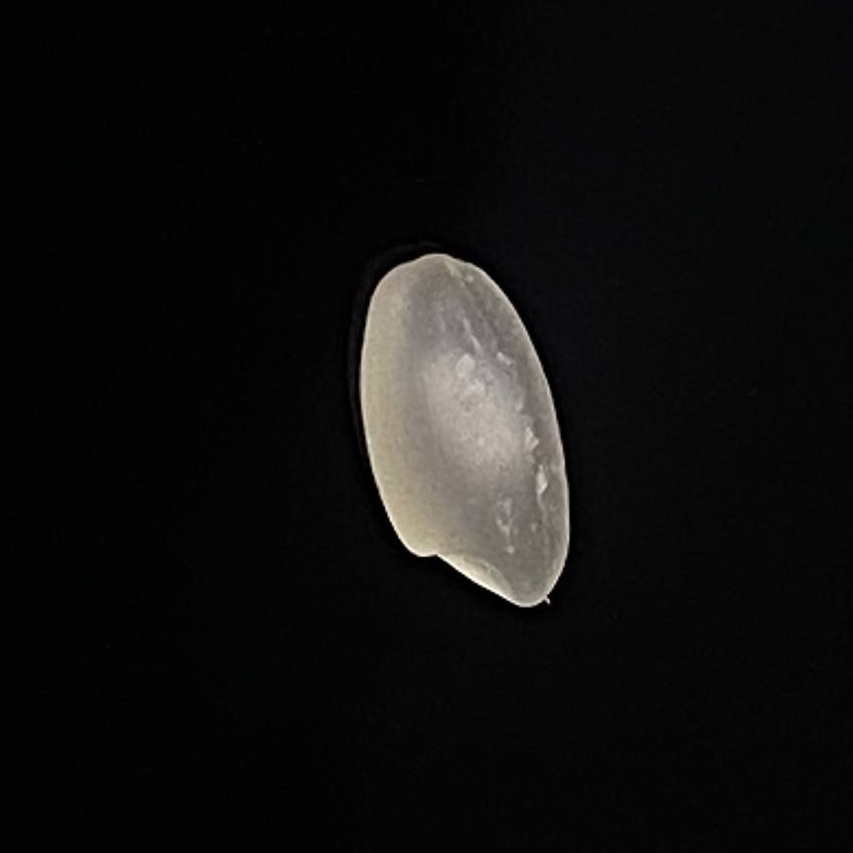
Rice variety: Bashful